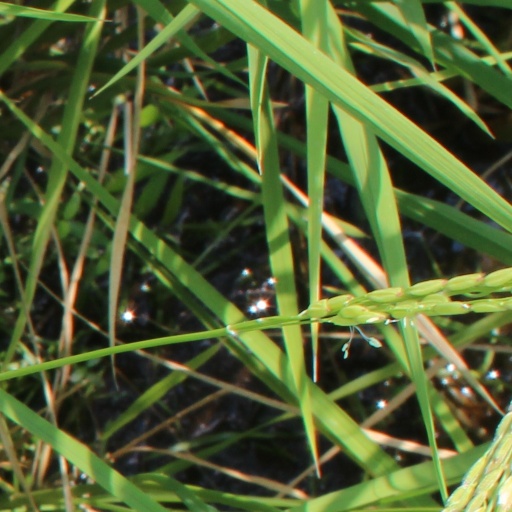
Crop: rice